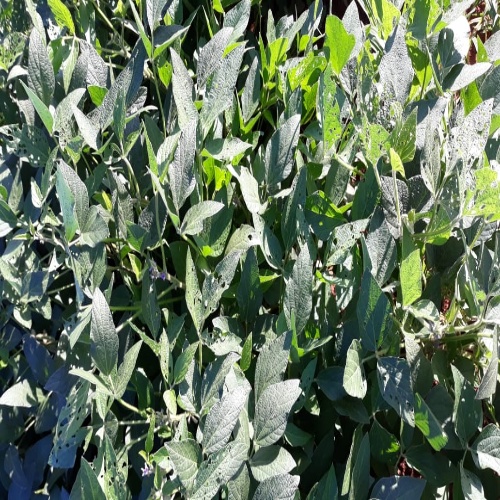
Label: Caterpillar